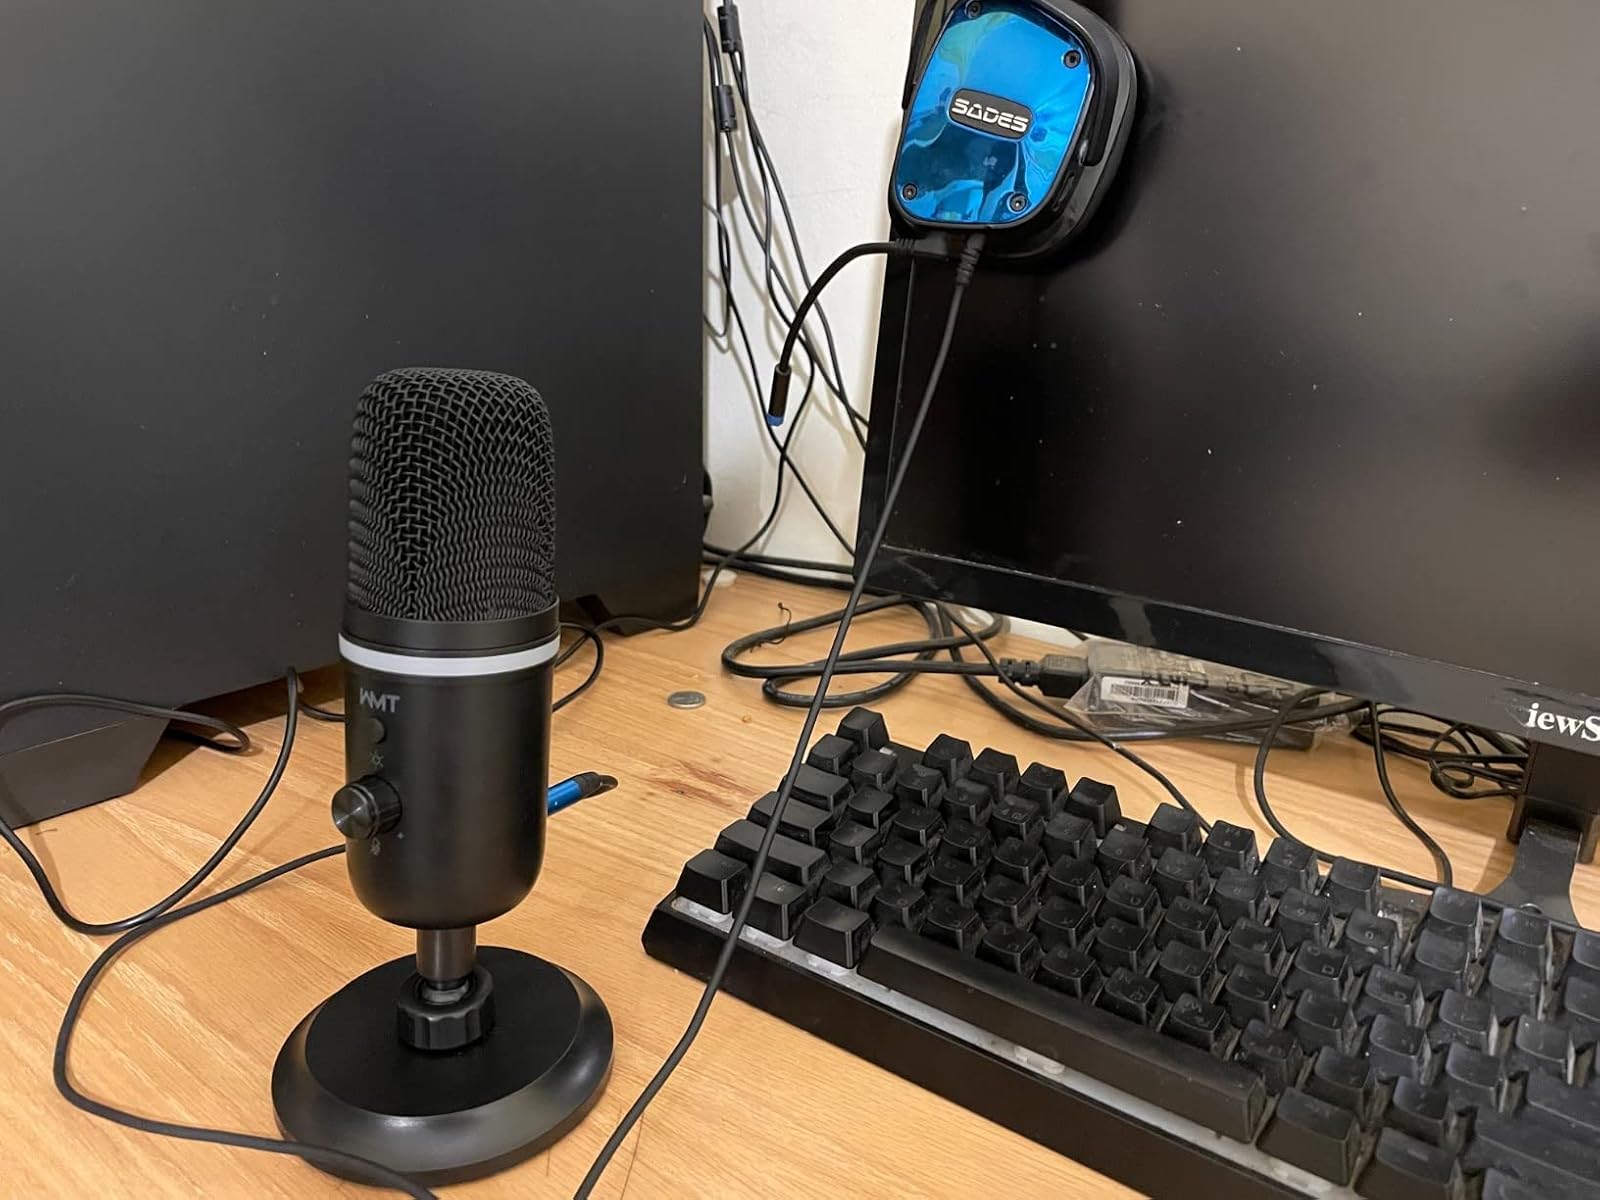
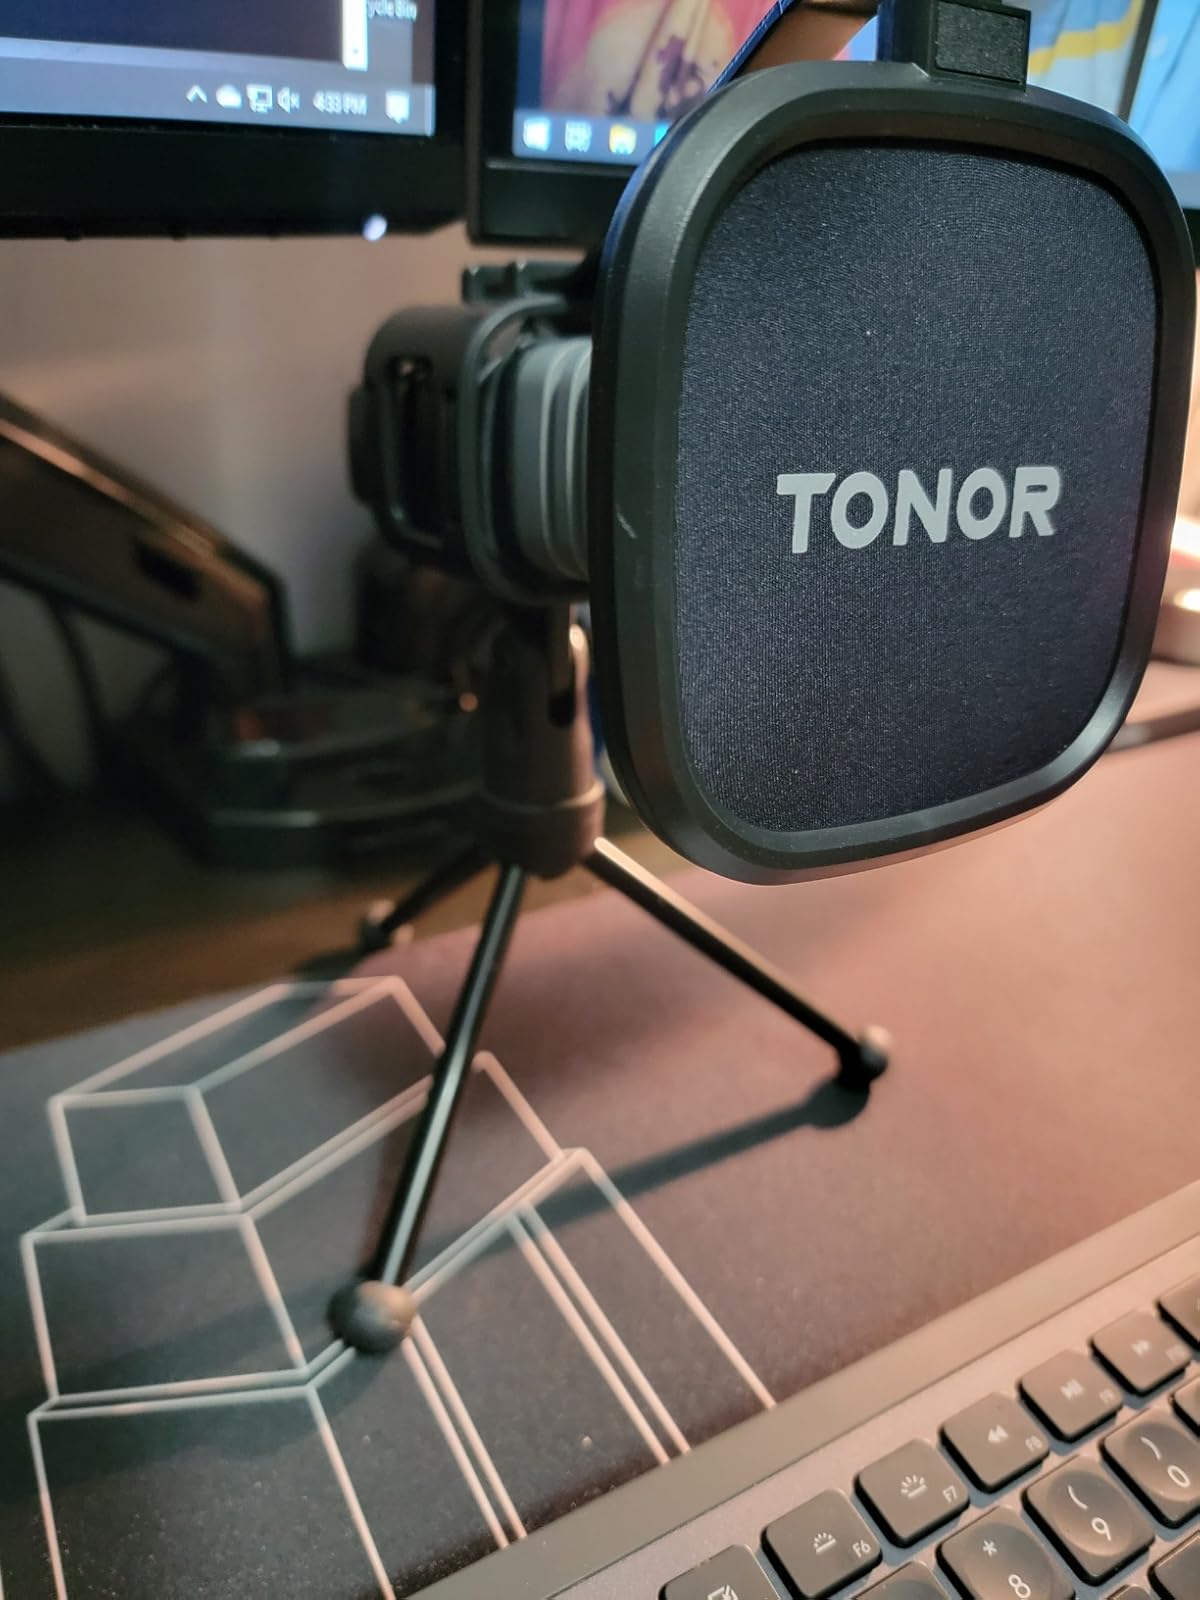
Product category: microphone
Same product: no